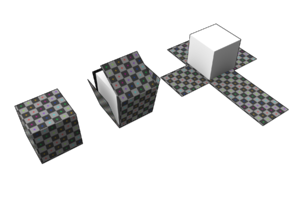
La cartographie UV est un processus de modélisation 3d consistant à projeter une image 2d sur la surface d'un modèle 3d pour lui appliquer une texture. Les lettres U et V désignent les axes de la texture 2D car X, Y et Z sont déjà utilisés pour désigner les axes de l'objet 3d dans son espace, tandis que W est utilisé dans le calcul des rotations de quaternions, une opération courante en infographie.